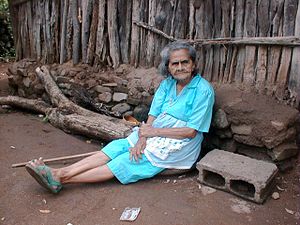
Gadestil
Eksempel på gadestilsfoto
En gadestil er en særlig stilart inden for en retning.